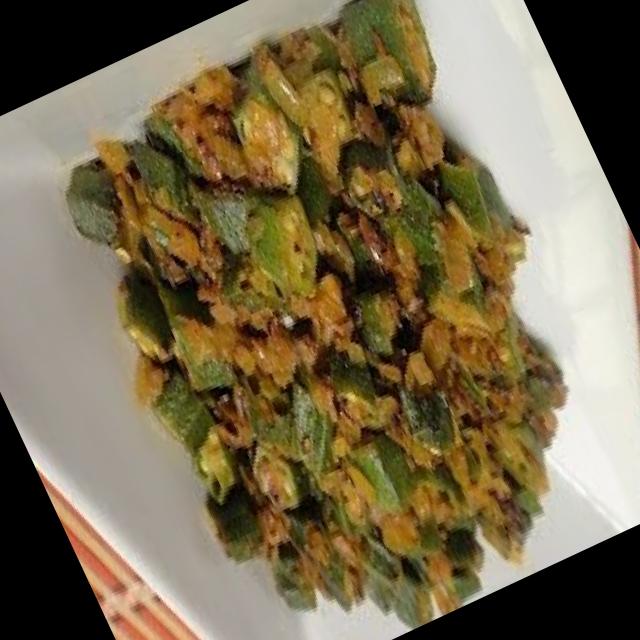
Dish: bhindi_masala